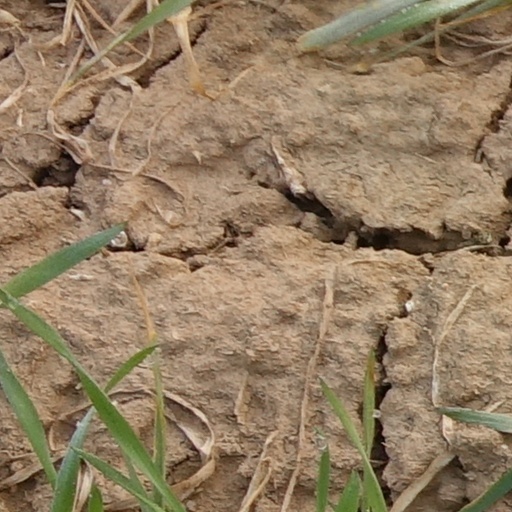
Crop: wheat